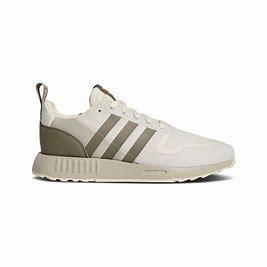
Brand: Adidas
Model: Multix